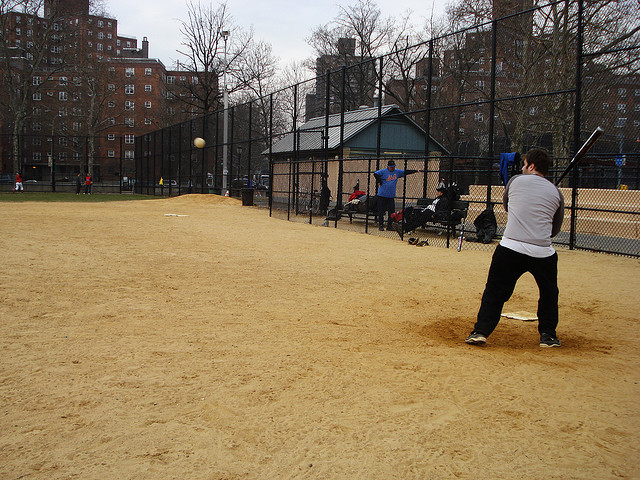
người đàn ông cầm gậy bóng chày đứng trên sân cát quan sát bóng